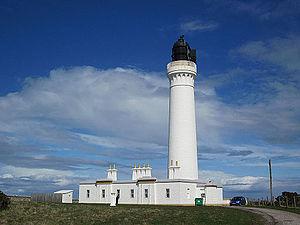
Le phare de Covesea Skerries est un phare construit au sommet d'un petit promontoire sur la côte sud de la baie de Moray Firth à Covesea, près de Lossiemouth, dans l'ancien comté de Moray maintenant dans le Grampian, au nord-est de l'Écosse. Il est un monument classé du Royaume-Uni de catégorie A.